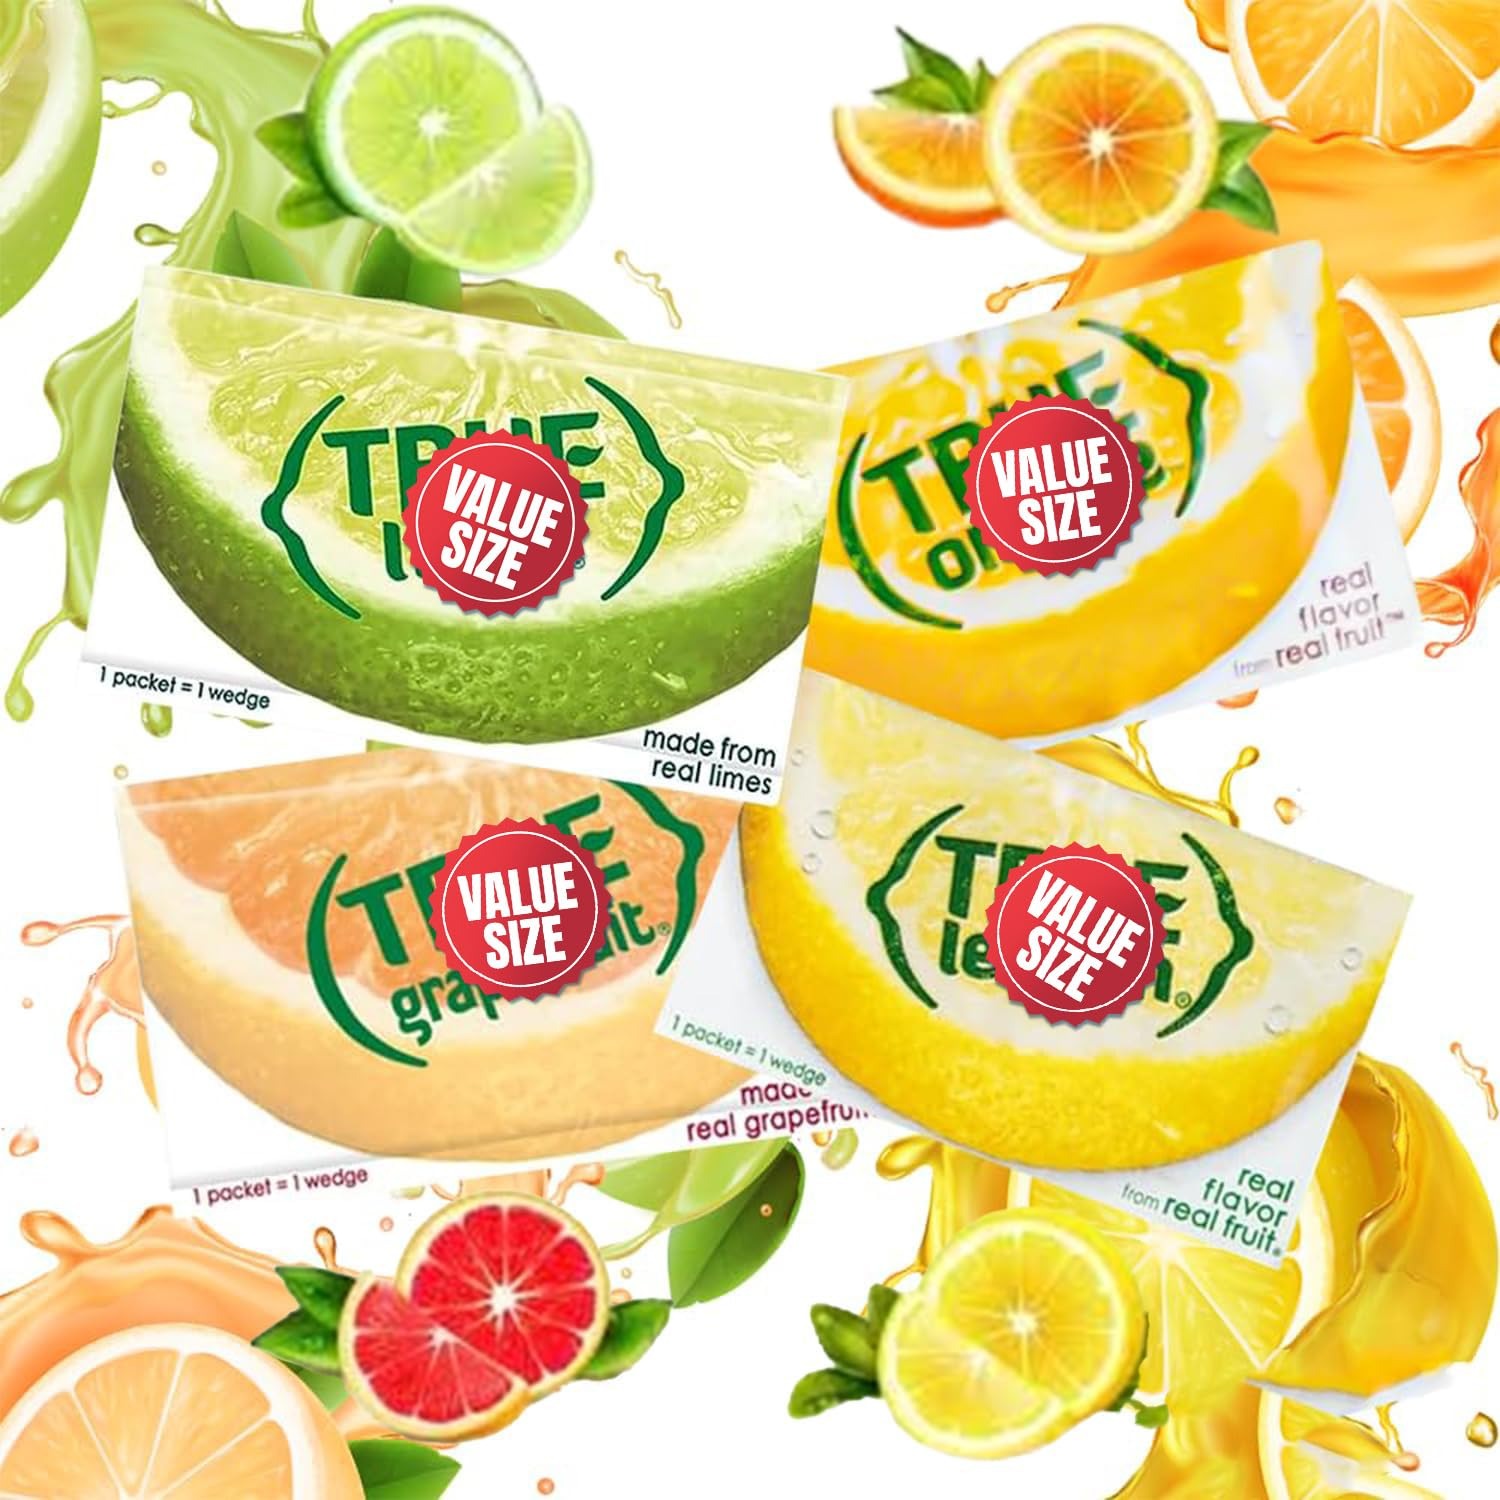
Item Name: True Lemon, Lime, Orange, Grapefruit, Varrirty Pack 100 Count, On-The-Go Powdered Drink Mix Variety Pack, Zero Calorie Unsweetened Water Flavoring, Each Packet Fits Into a 16.9 oz. Bottle or Cup
Bullet Point 1: 4 Flavor Single Serve Packets: Enjoy Real flavor from real fruit, Enjoy fresh squeezed fruit taste anytime anywhere
Bullet Point 2: 25 of each flavor: Truae Lemon, Lime, Orange & Grapefruit
Bullet Point 3: 0 calories, 0g carbs. 0g sugars and no artificial sweeteners. No artificial colors, preservatives, sodium or gluten.
Bullet Point 4: Add a packet to your water, hot or iced tea, or other beverages and recipes to enjoy authentic, fresh-squeezed grapefruit taste without the seeds, mess or waste
Bullet Point 5: CONVENIENT & VERSATILE: Great for offices, breakrooms, kitchens and lounges! Use anywhere you would use a grapefruit wedge or grapefruit juice: water, teas, cooking, baking or seasoning
Product Description: 25 of each flavor: Truae Lemon, Lime, Orange & Grapefruit
Value: 0.8
Unit: Ounce

Price: 19.97